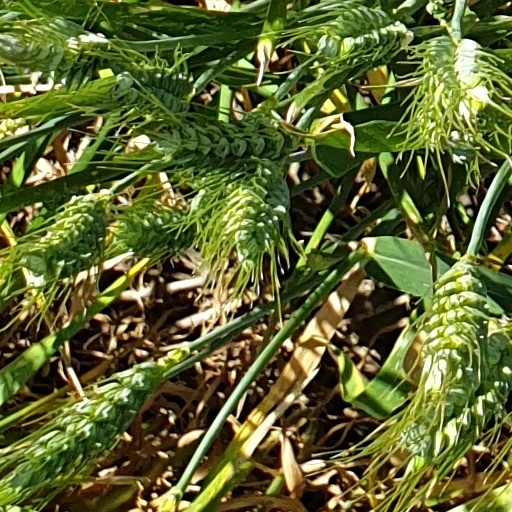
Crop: wheat